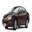
Label: automobile